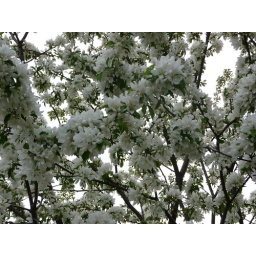
Crab apple tree in the front yard